Lior Engelman

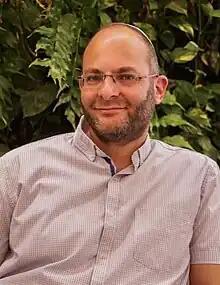
Rabbi Lior Engelman

Rabbi Lior Haim Engelman (born July 30, 1972) is a Religious Zionist rabbi and Israeli author. He is the head of the community yeshiva in Kfar Saba. Between 2015 and 2019, he served as the head of the yeshiva in the Binot Ra'anana seminary.